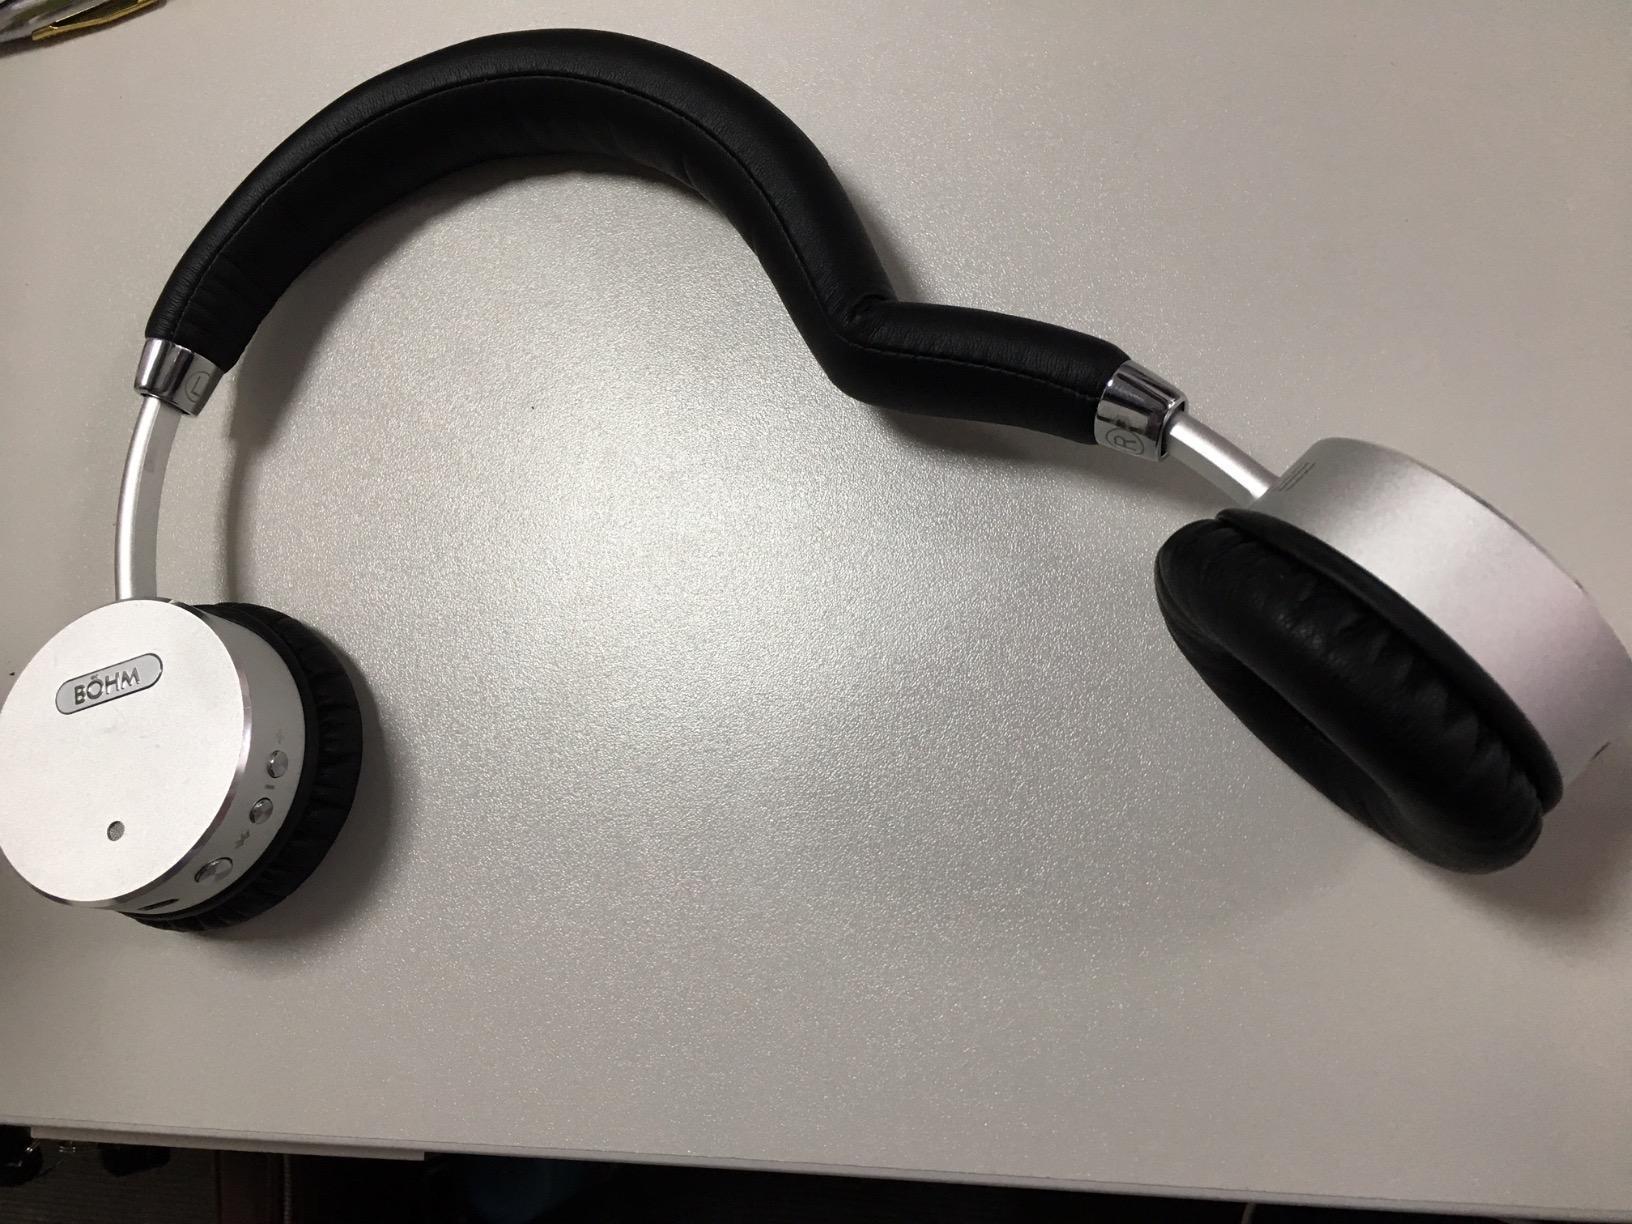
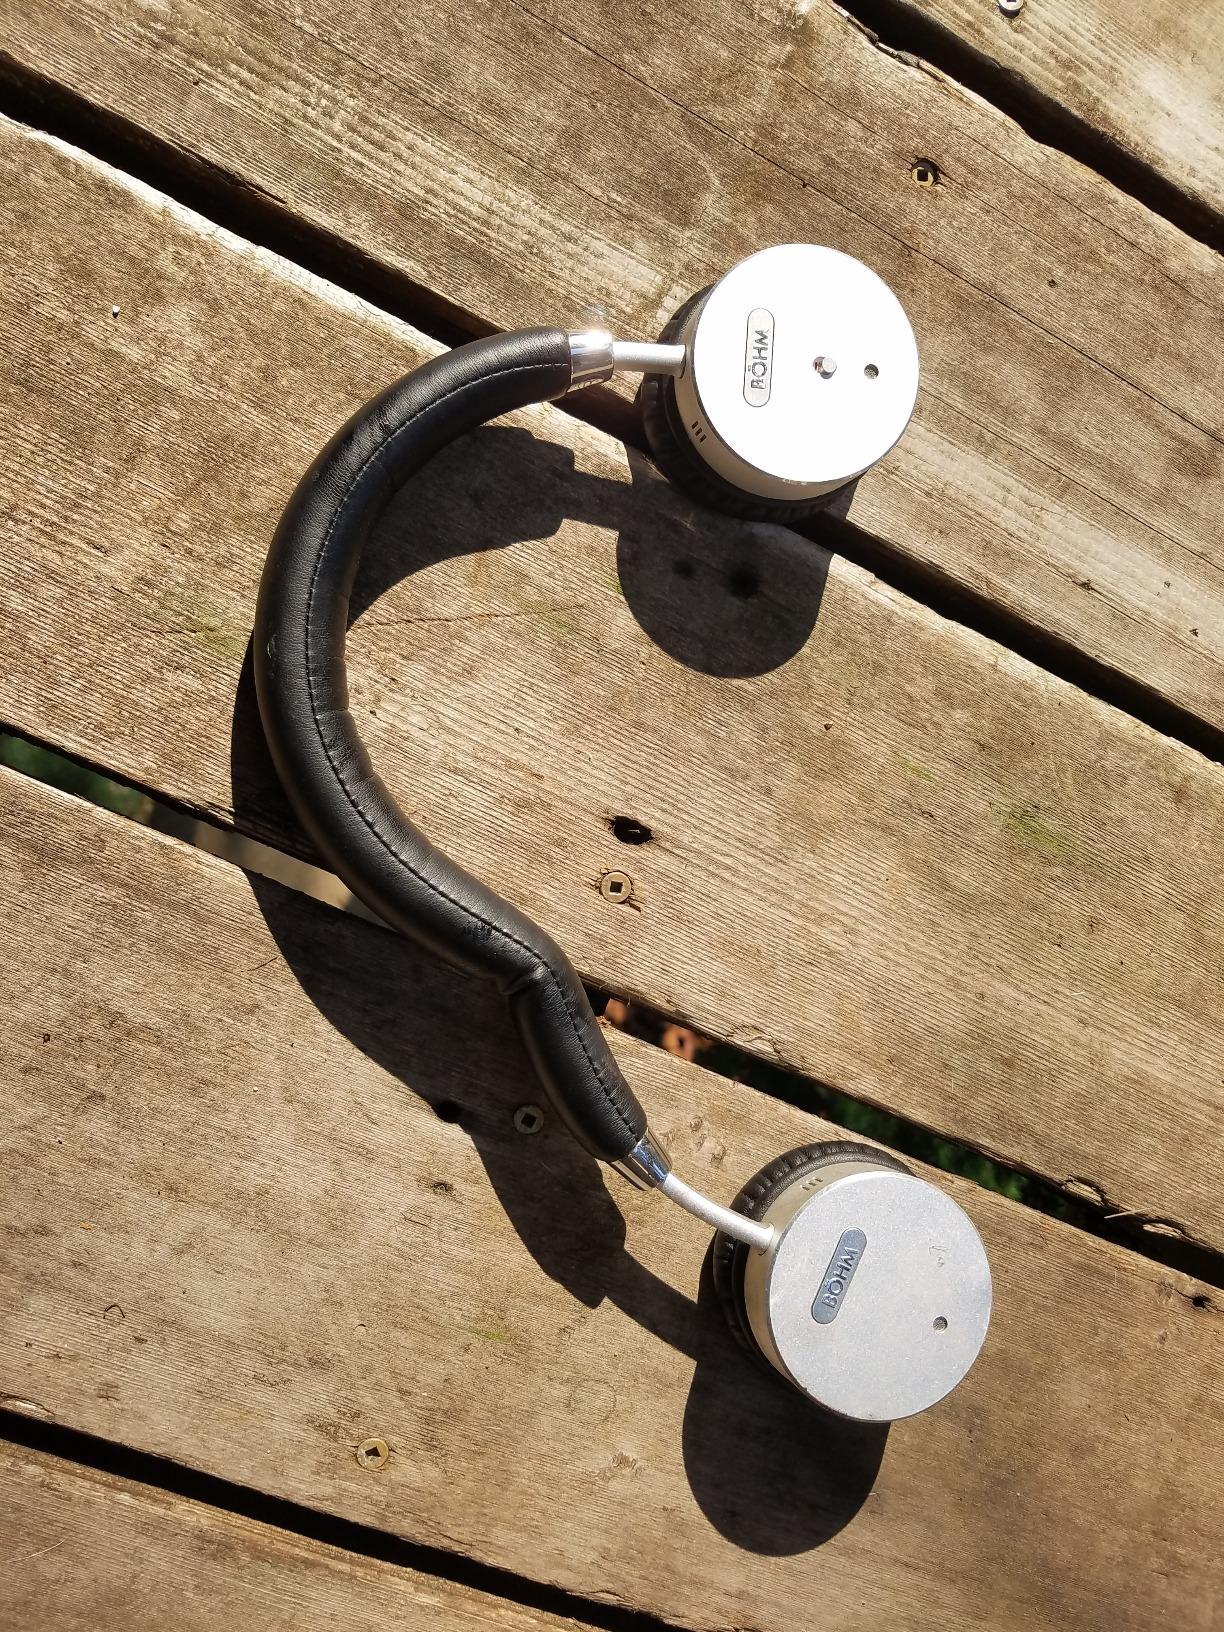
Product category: headphones
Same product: yes